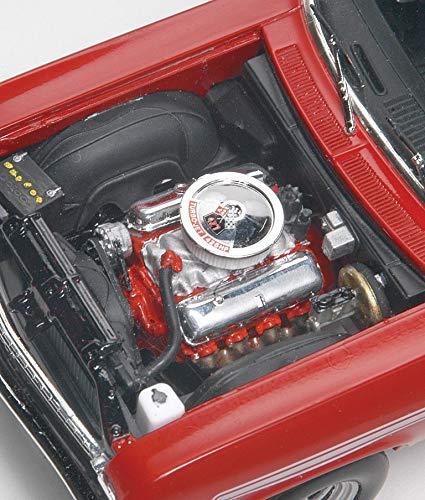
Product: Revell '69 Chevy Nova Yenko Plastic Model Kit
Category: Toys & Games | Hobbies | Models & Model Kits | Model Kits
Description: Add Yenko Super car syc to your collection by building this 111-piece model kit.
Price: $19.91
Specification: ProductDimensions:7.5x2.9x2.1inches|ItemWeight:0.32ounces|ShippingWeight:10.4ounces(Viewshippingratesandpolicies)|DomesticShipping:ItemcanbeshippedwithinU.S.|InternationalShipping:ThisitemcanbeshippedtoselectcountriesoutsideoftheU.S.LearnMore|ASIN:B01F4K568G|Itemmodelnumber:85-4423|Manufacturerrecommendedage:14yearsandup